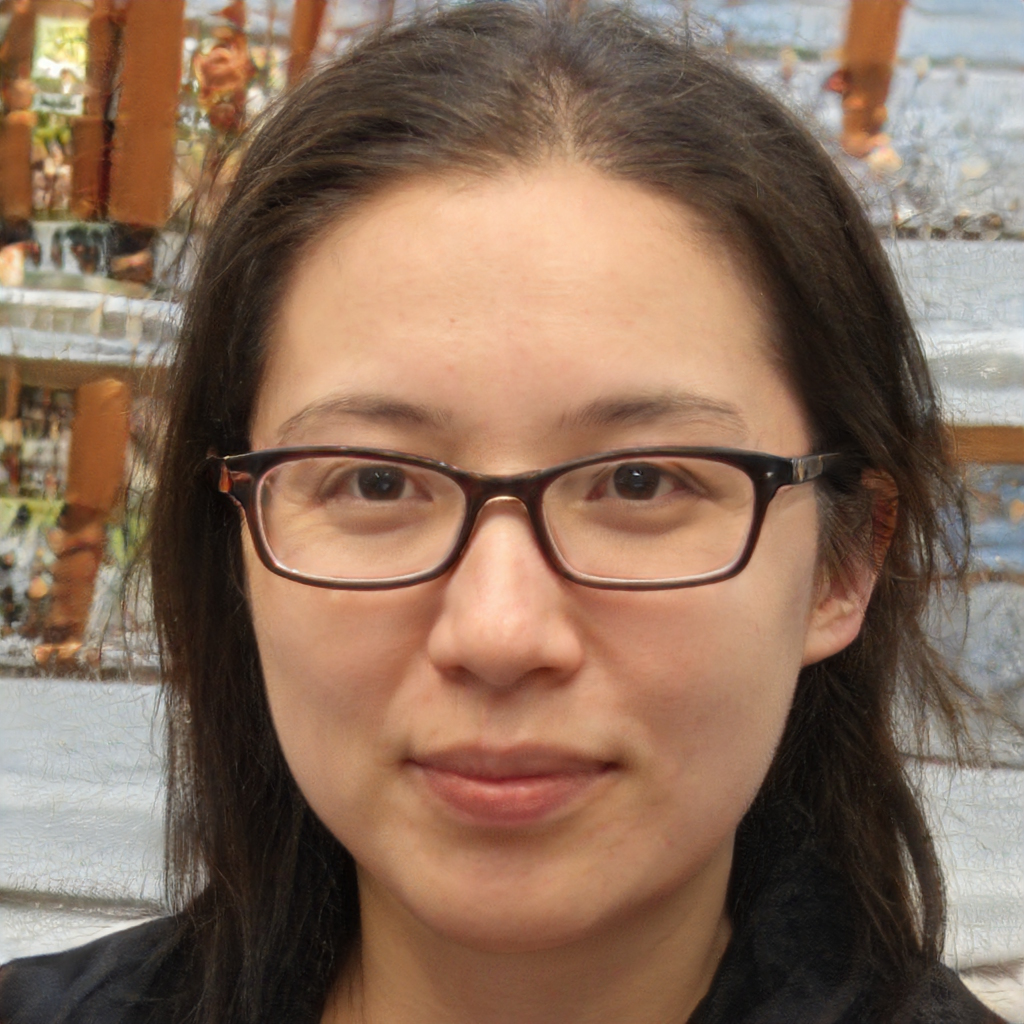
Label: Colored